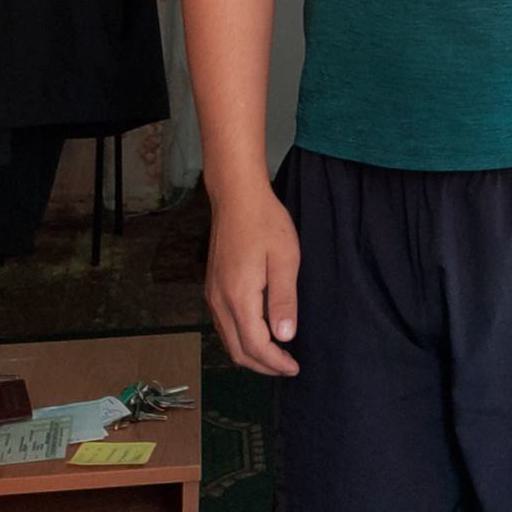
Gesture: no_gesture